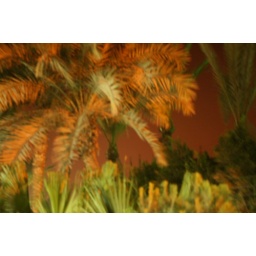
Palm trees lit at night outside the Al-Nosseir village house in Gamgara